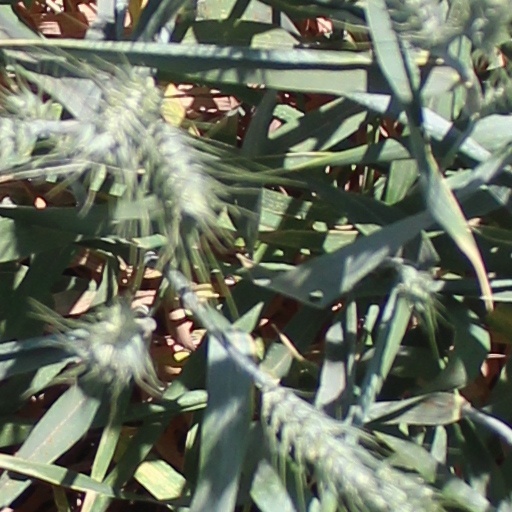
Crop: wheat